Gnathia marleyi

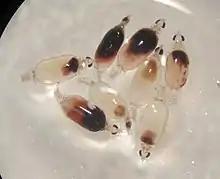
Juvenile specimens

Findings of the study suggest that, particularly during nocturnal and crepuscular periods, attempting to attract specimens using only visual cues by resting or slow-moving fish is not enough to attract "Gnathia marleyi". However, using only olfactory cues will attract this species. As a side benefit, the traps engineered for use in this study provide a new method that can be used to sample free-living gnathiid isopods.